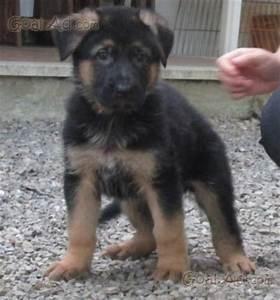
dog